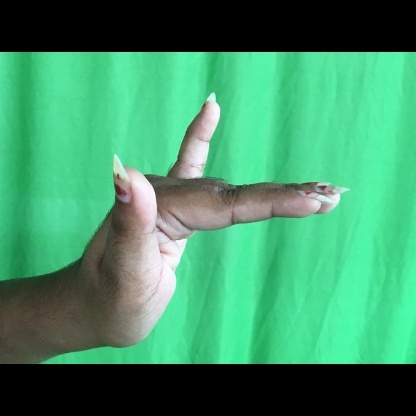
Mudra: Mrigasirsha